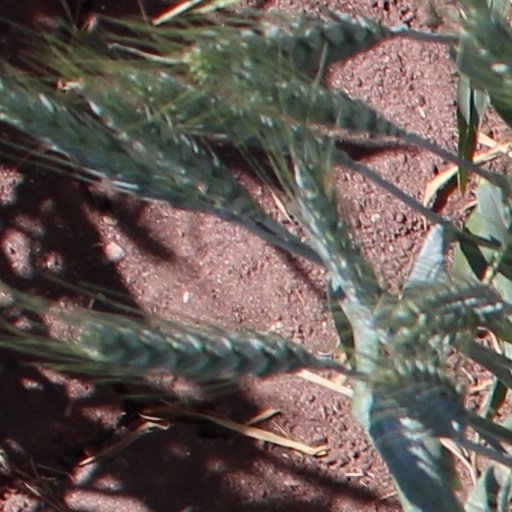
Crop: wheat